Stafford Disaster Relief and Emergency Assistance Act

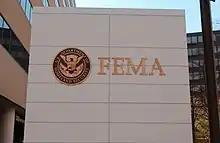
FEMA – Photograph by Bill Koplitz, April 5, 2005, Washington, DC

One responsibility of the FEMA director is to oversee the development and follow through of emergency preparedness compacts, otherwise known as Emergency Management Assistance Compacts (EMACs). "The Emergency Management Assistance Compact (EMAC) is an interstate mutual aid agreement that was developed out of the need to assist and coordinate resources across states in the event of a disaster situation." These compacts strive to deliver materials and services quickly to affected areas during an emergency. These plans must be submitted to the Senate and House of Representatives.